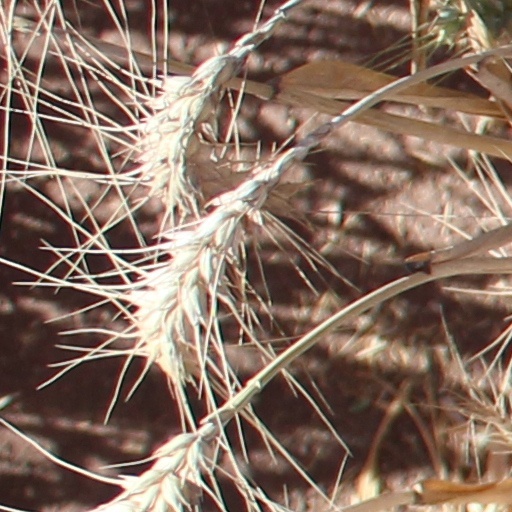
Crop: wheat